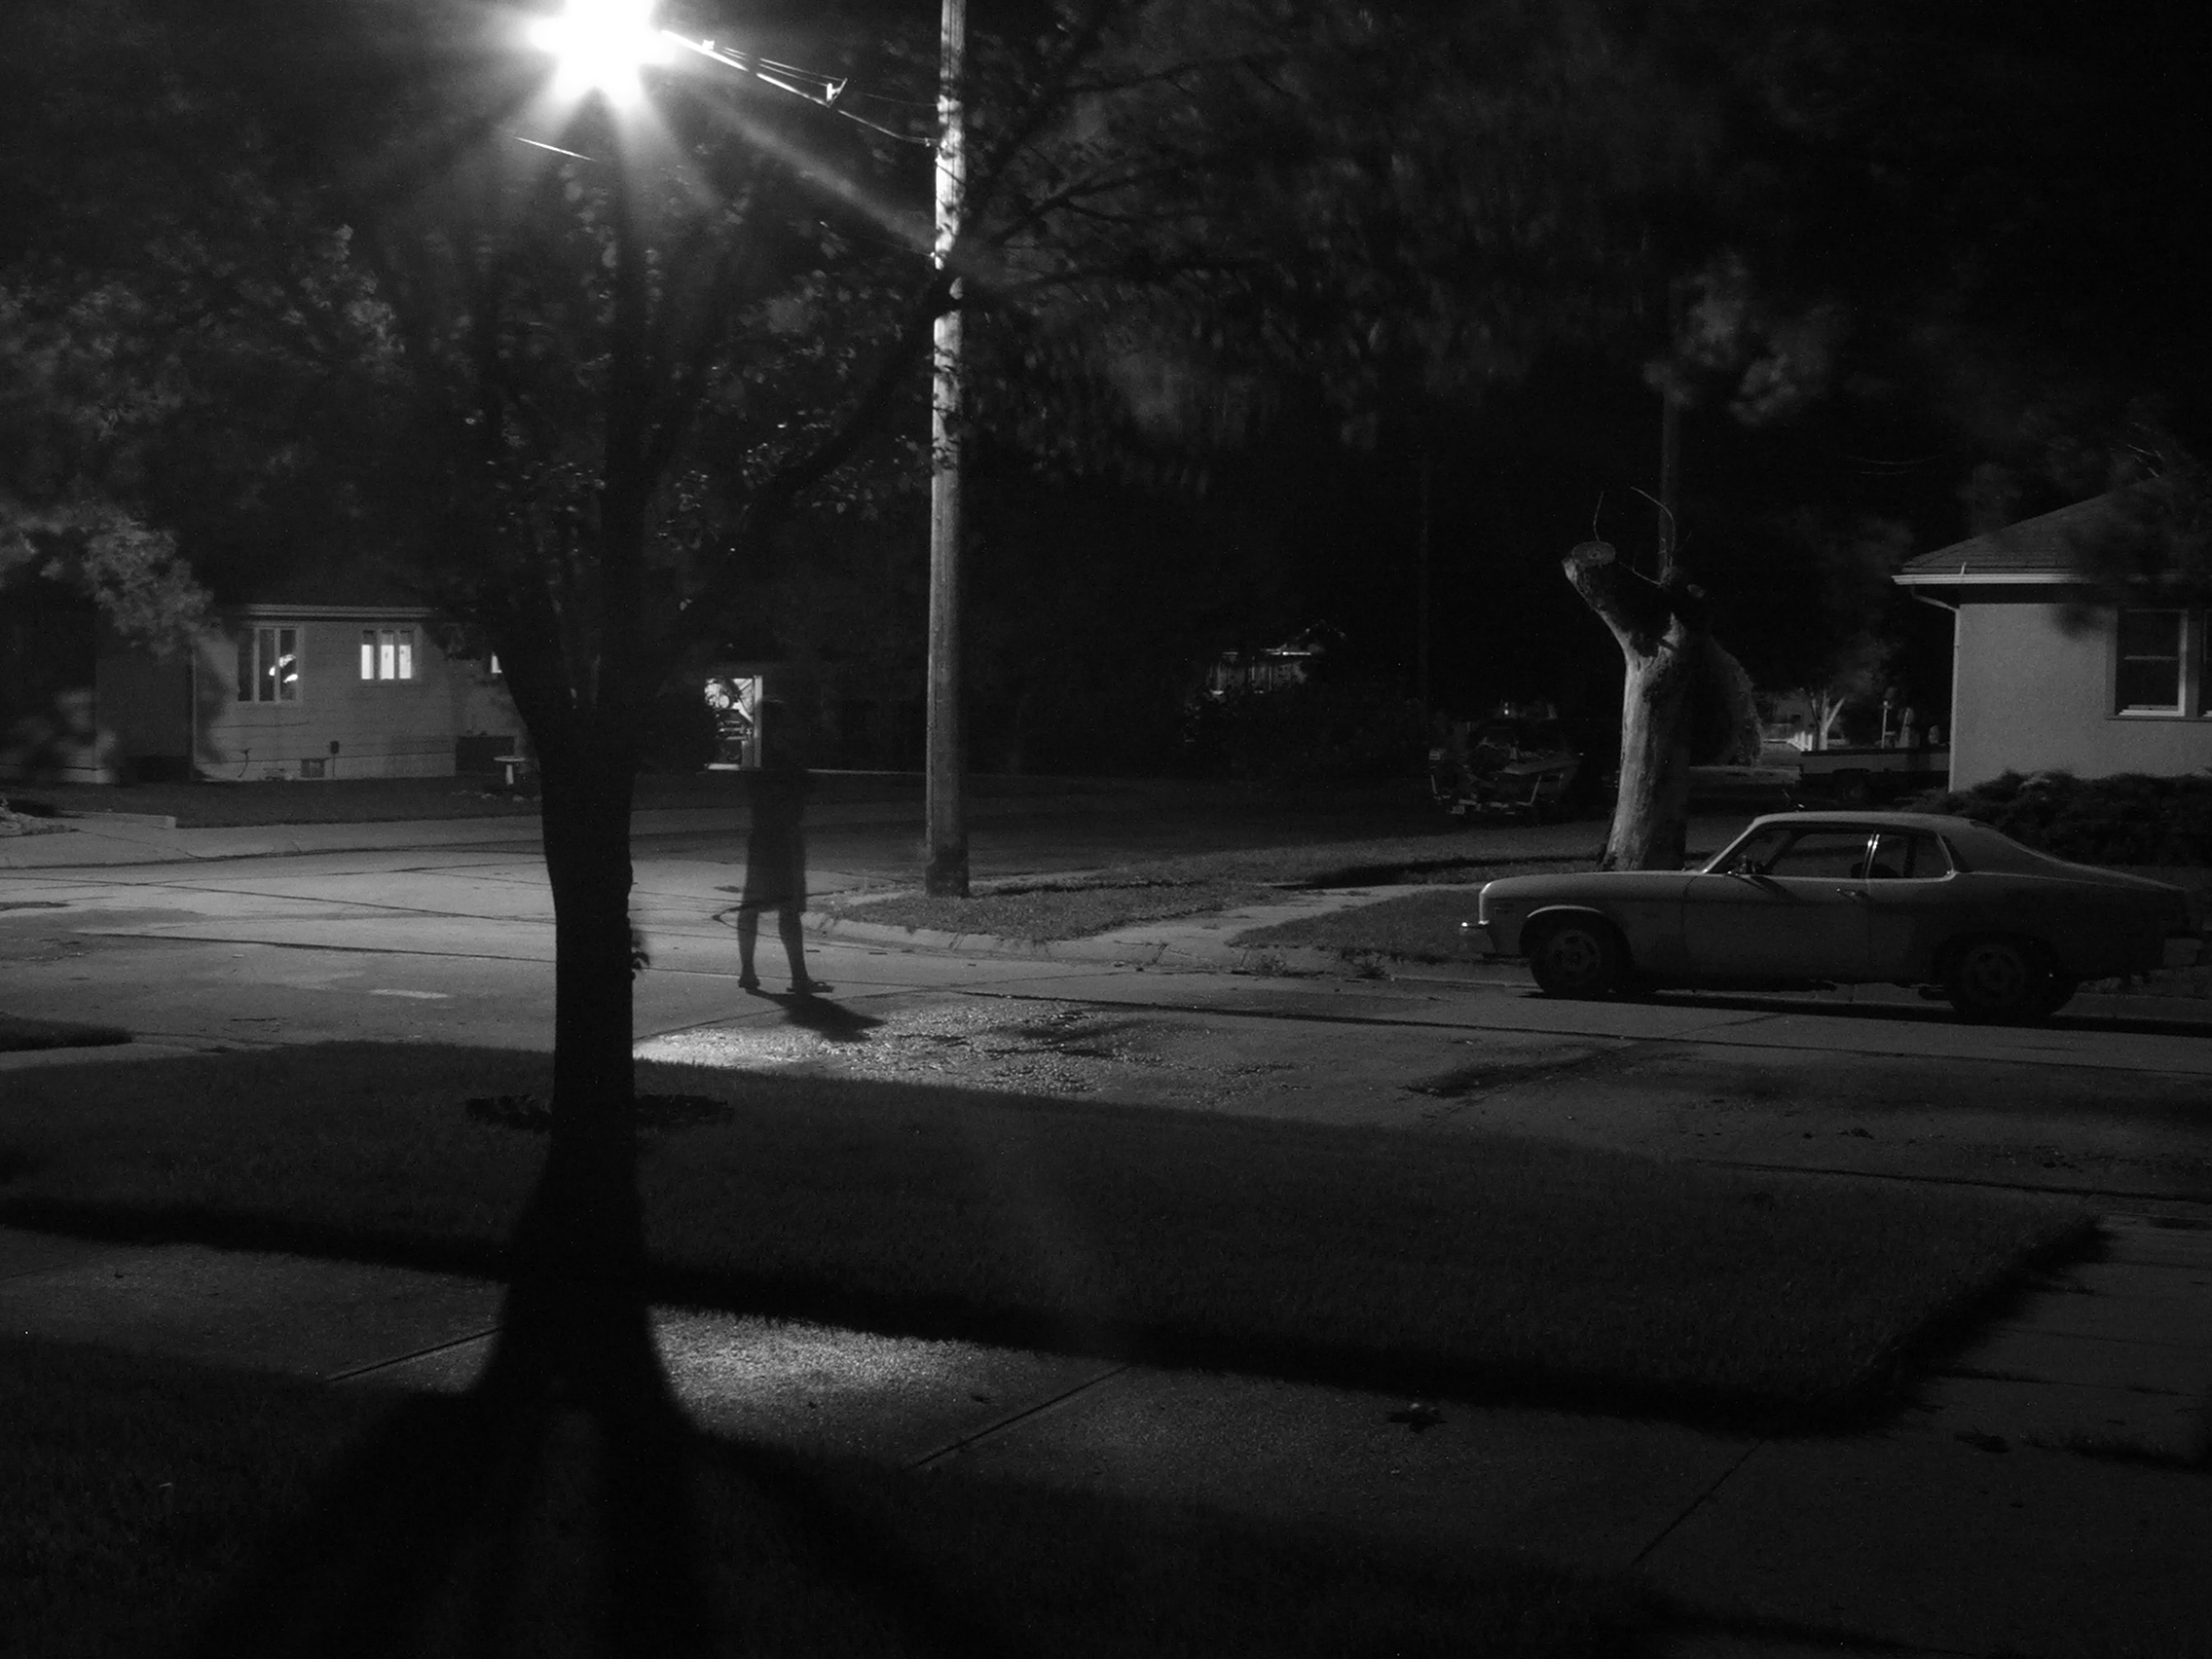
nighttime, white, black, darkness, black and white, monochrome, night, street light, light, monochrome photography, lighting, sky, tree, street, atmosphere, midnight, light fixture, photography, road, infrastructure, road surface, asphalt, Security lighting, shadow, Tints and shades, plant, winter, style, film noir, snow